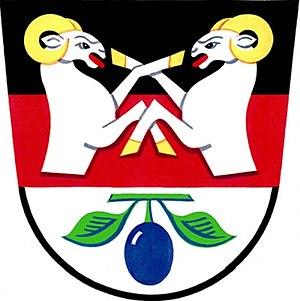
Dolní Lhota est une commune du district et de la région de Zlín, en Tchéquie. Sa population s'élevait à 646 habitants en 2018.